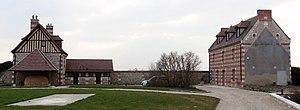
La Commanderie de Saint-Étienne-de-Renneville était une maison templière prospère au Moyen-Âge. Elle est située près d'Evreux en Normandie. On y voit, de gauche à droite, le fournil, la maison du régisseur et la grange à blé.
Sainte-Colombe-la-Commanderie est une commune française située dans le département de l'Eure, en région Normandie. La commune était anciennement nommée Sainte-Colombe-la-Campagne.
La commanderie de Saint-Étienne-de-Renneville est une commanderie hospitalière d'origine templière située à Sainte-Colombe-la-Commanderie dans le département de l'Eure en Normandie.